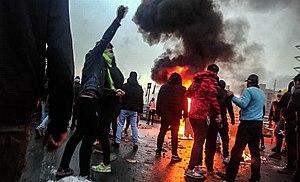
Durant la deuxième quinzaine du mois de novembre 2019, des manifestations ont lieu en Iran. Les manifestants protestent contre l'augmentation du prix du carburant annoncée par les autorités en prenant pour cible la République islamique et ses plus hauts dignitaires. Ce mouvement intervient dans un contexte de crise économique, le pays subissant une importante récession, alors que de vastes manifestations ont également lieu dans des pays voisins, en l'occurrence en Irak et au Liban. Après une répression violente et un arrêt du mouvement, les mensonges des autorités iraniennes au sujet du crash du vol 752 Ukraine International Airlines déclenchent une nouvelle vague de manifestations anti-régime en janvier 2020, plus restreintes et mobilisant essentiellement le milieu étudiant, dans le contexte d'une crise américano-iranienne.